Armintxe Cave

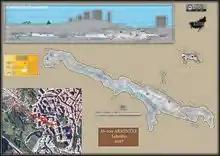
Map of the cave, including the location of the etchings.

The cave has a serious problem with floodings, due to construction and urbanization activities which have profoundly altered the course of the underground river. The episodic inundation of most of the galleries of Armintxe has already brought the deterioration of an undetermined part of the artistic heritage it encloses, and threatens to destroy the whole art ensemble. To solve the problem, it is necessary to finish the exploration in order to understand the hydrogeological behaviour of the karst as a whole; but this exploration is actually paralysed due to disagreements between Administration, archaeologists and speleologists.